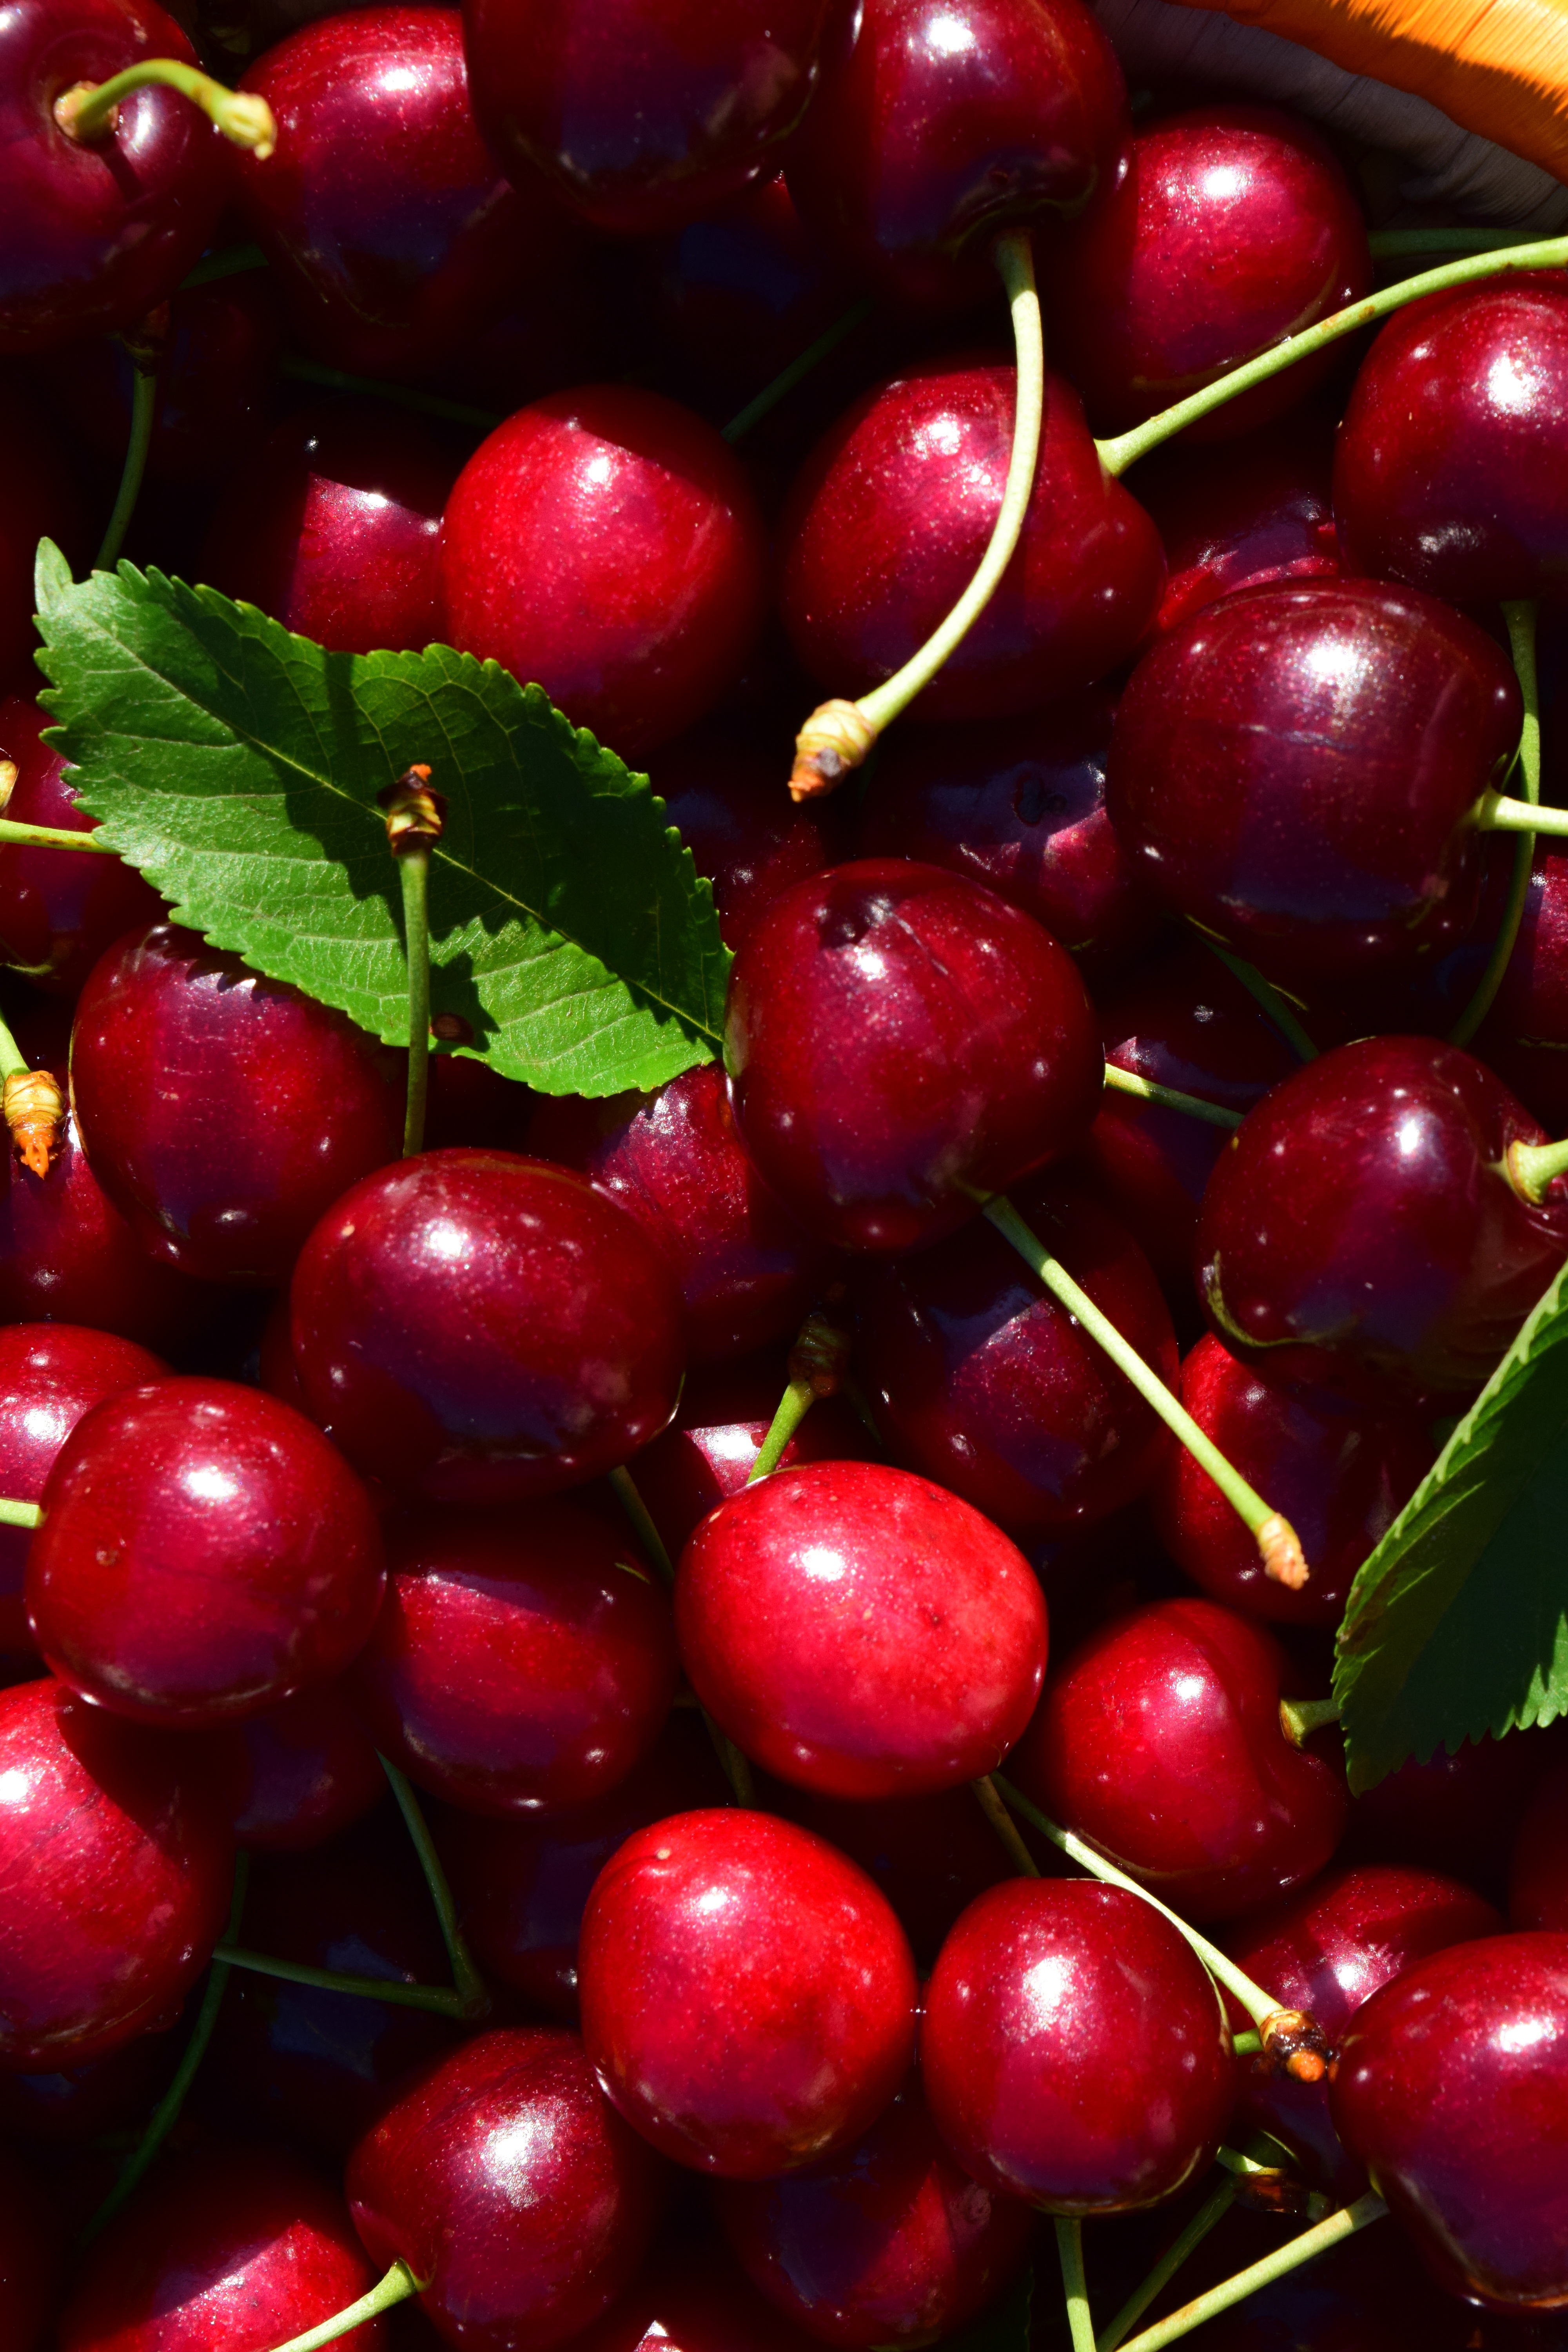
nature, plant, fruit, food, red, harvest, produce, macro, basket, close, delicious, cranberry, background, cherry, cherries, flowering plant, rose family, acerola, malpighia, cherry harvest, cherry basket, land plant, frutti di bosco, zante currant